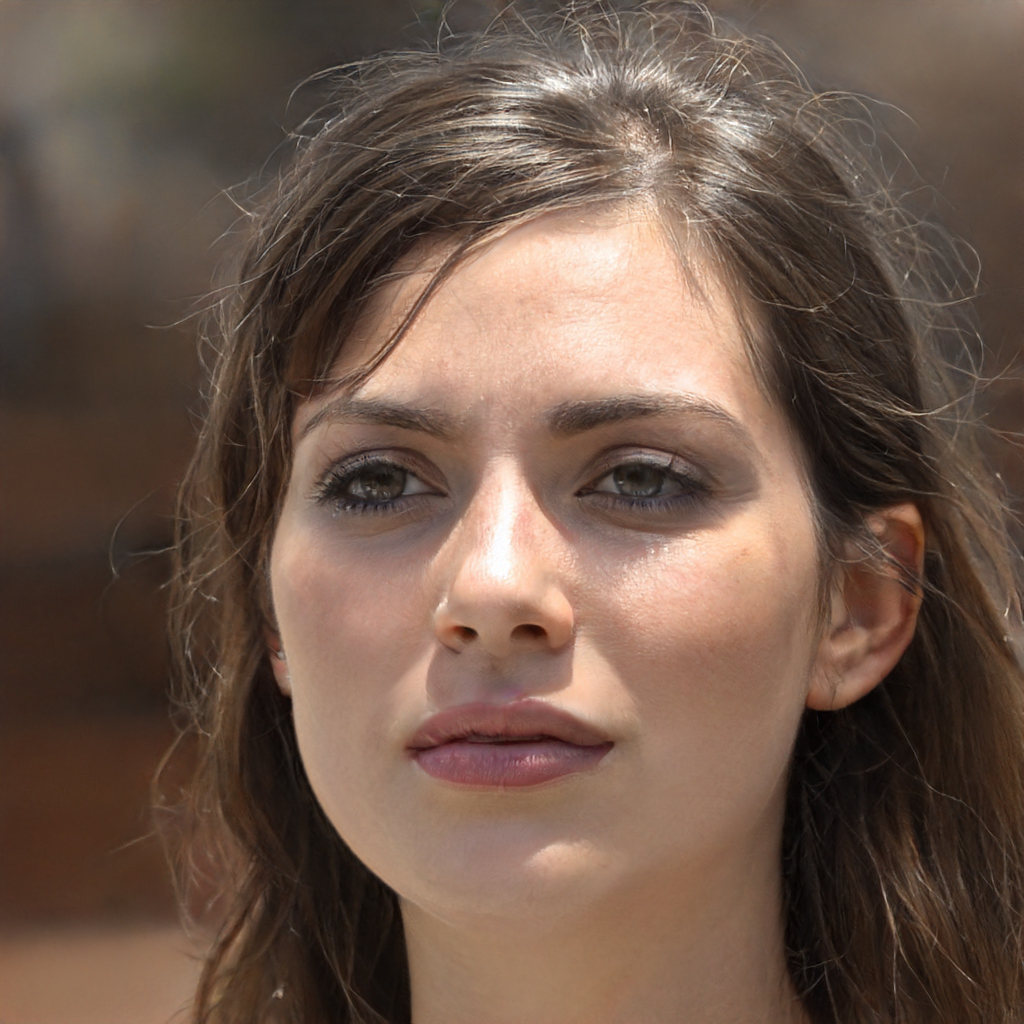
Label: No Watermark